Frogger

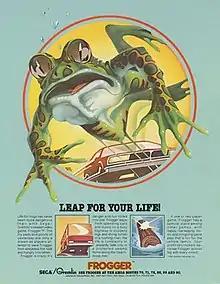
North American arcade flyer

is a 1981 arcade action game developed by Konami and published by Sega. In North America, it was distributed by Sega/Gremlin. The object of the game is to direct five frogs to their homes by dodging traffic on a busy road, then crossing a river by jumping on floating logs, turtles, and alligators.